How Could You, Jean?

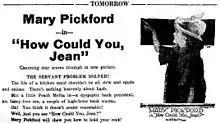
July 5, 1918 advertisement for "How Could You, Jean?".

The plot involves a young socialite pretending to be a cook, who falls in love with a man she thinks is a hired hand, but he is actually a millionaire. The film was not well received by critics, who generally found it pleasant but dull, although "The New York Times" called it "a funny, extremely well-produced comedy".